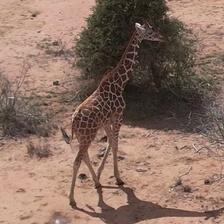
Pose orientation: right